Robert Hall House

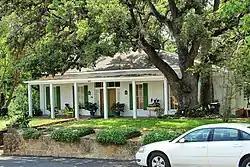
Hall House in 2013

The Robert Hall House is a historic 1830s home on the Walnut Branch. The house was the residence of the early ranger, Robert Hall (1814–1899). It is among the oldest structures still standing in Seguin, Texas.